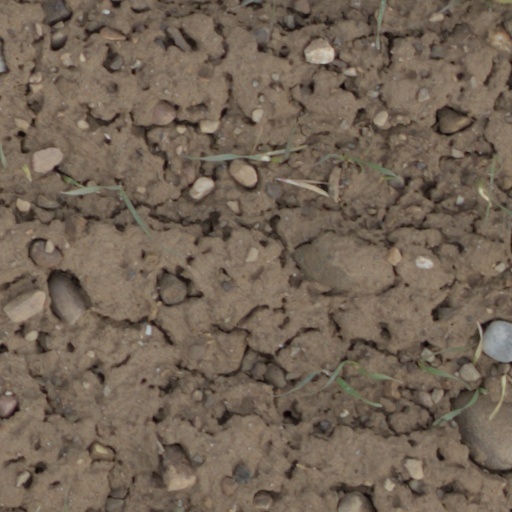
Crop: wheat